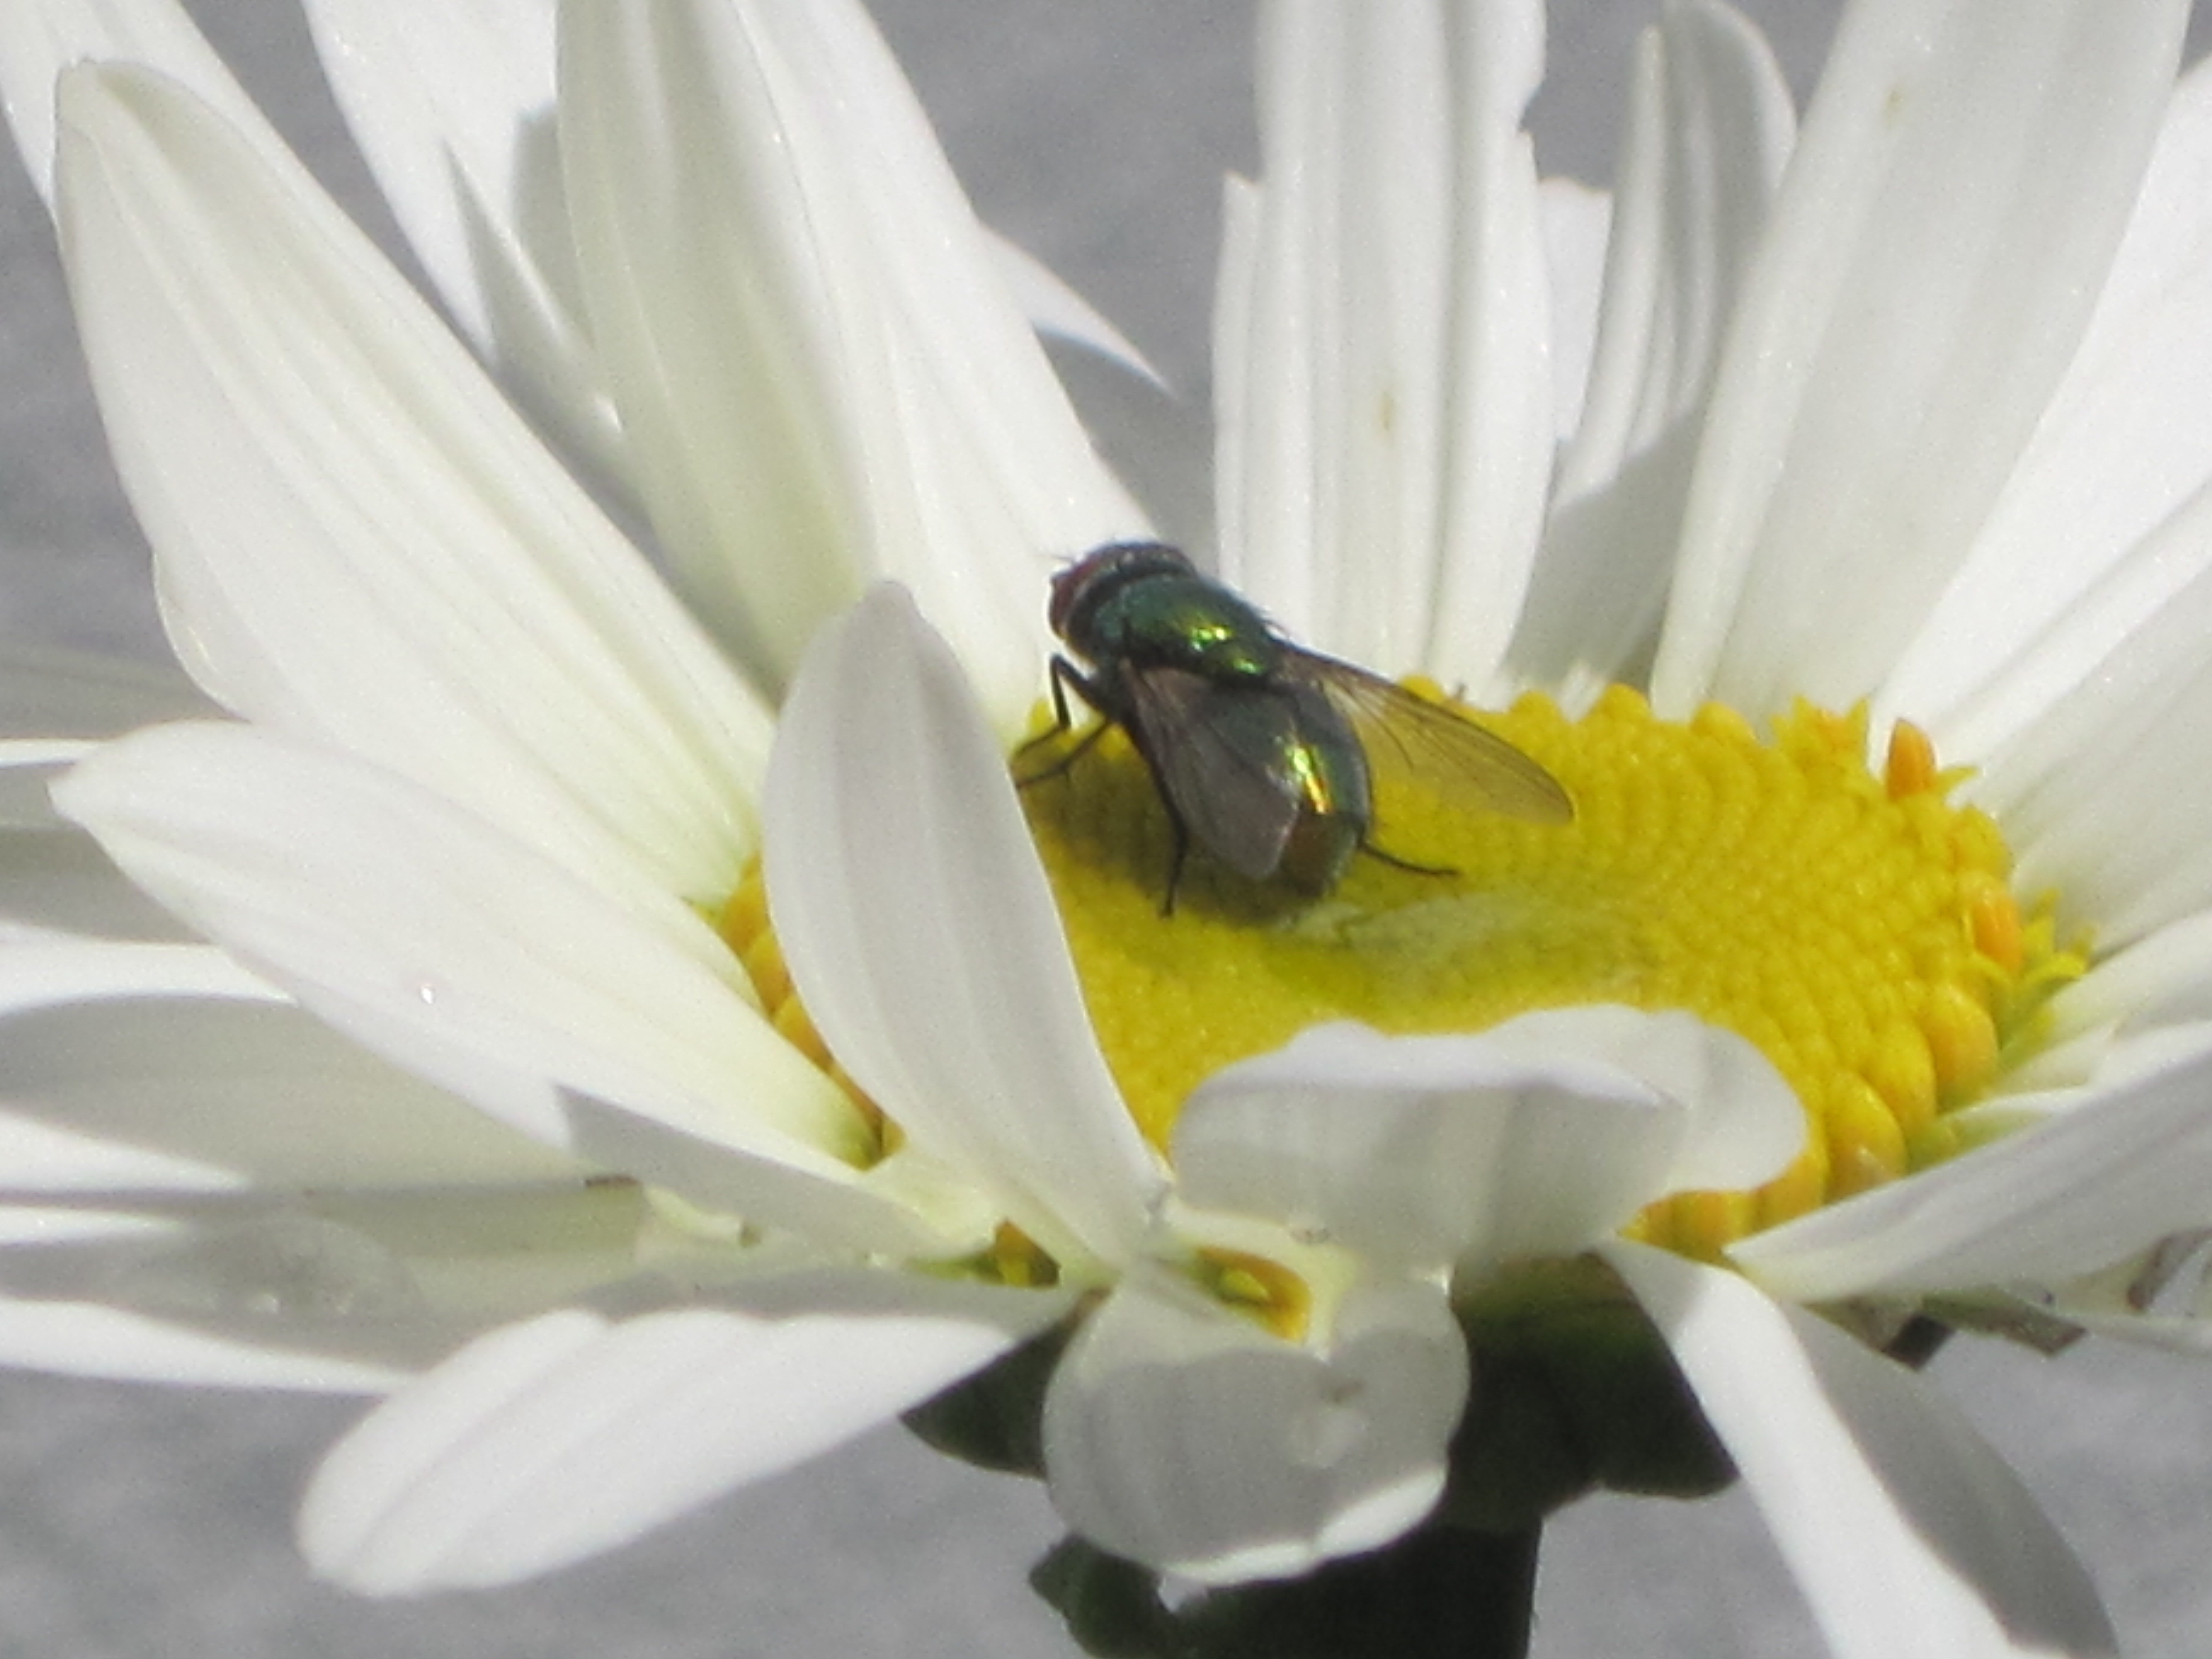
blossom, plant, flower, petal, pollen, insect, botany, yellow, flora, fauna, invertebrate, close up, bee, nectar, macro photography, flowering plant, honey bee, land plant, membrane winged insect